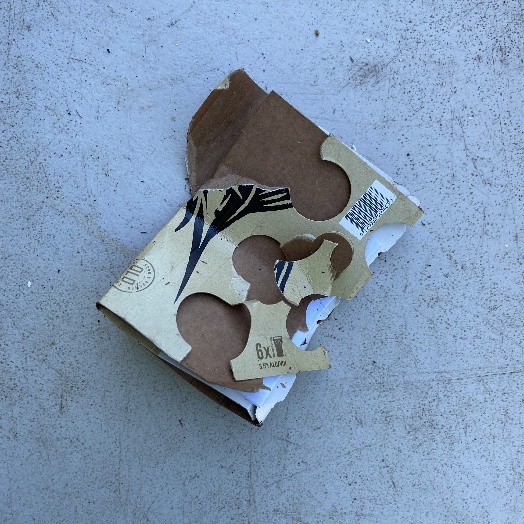
Label: Cardboard